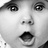
Emotion: surprise